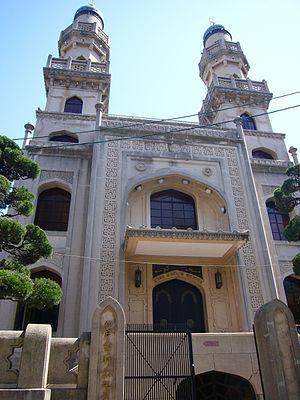
La mosquée de Kobe, construite en 1935, est la plus ancienne mosquée du Japon. Située dans le district de Kitano-chō, elle reprend le style traditionnel turc souhaité par l'architecte Jan Josef Švagr.